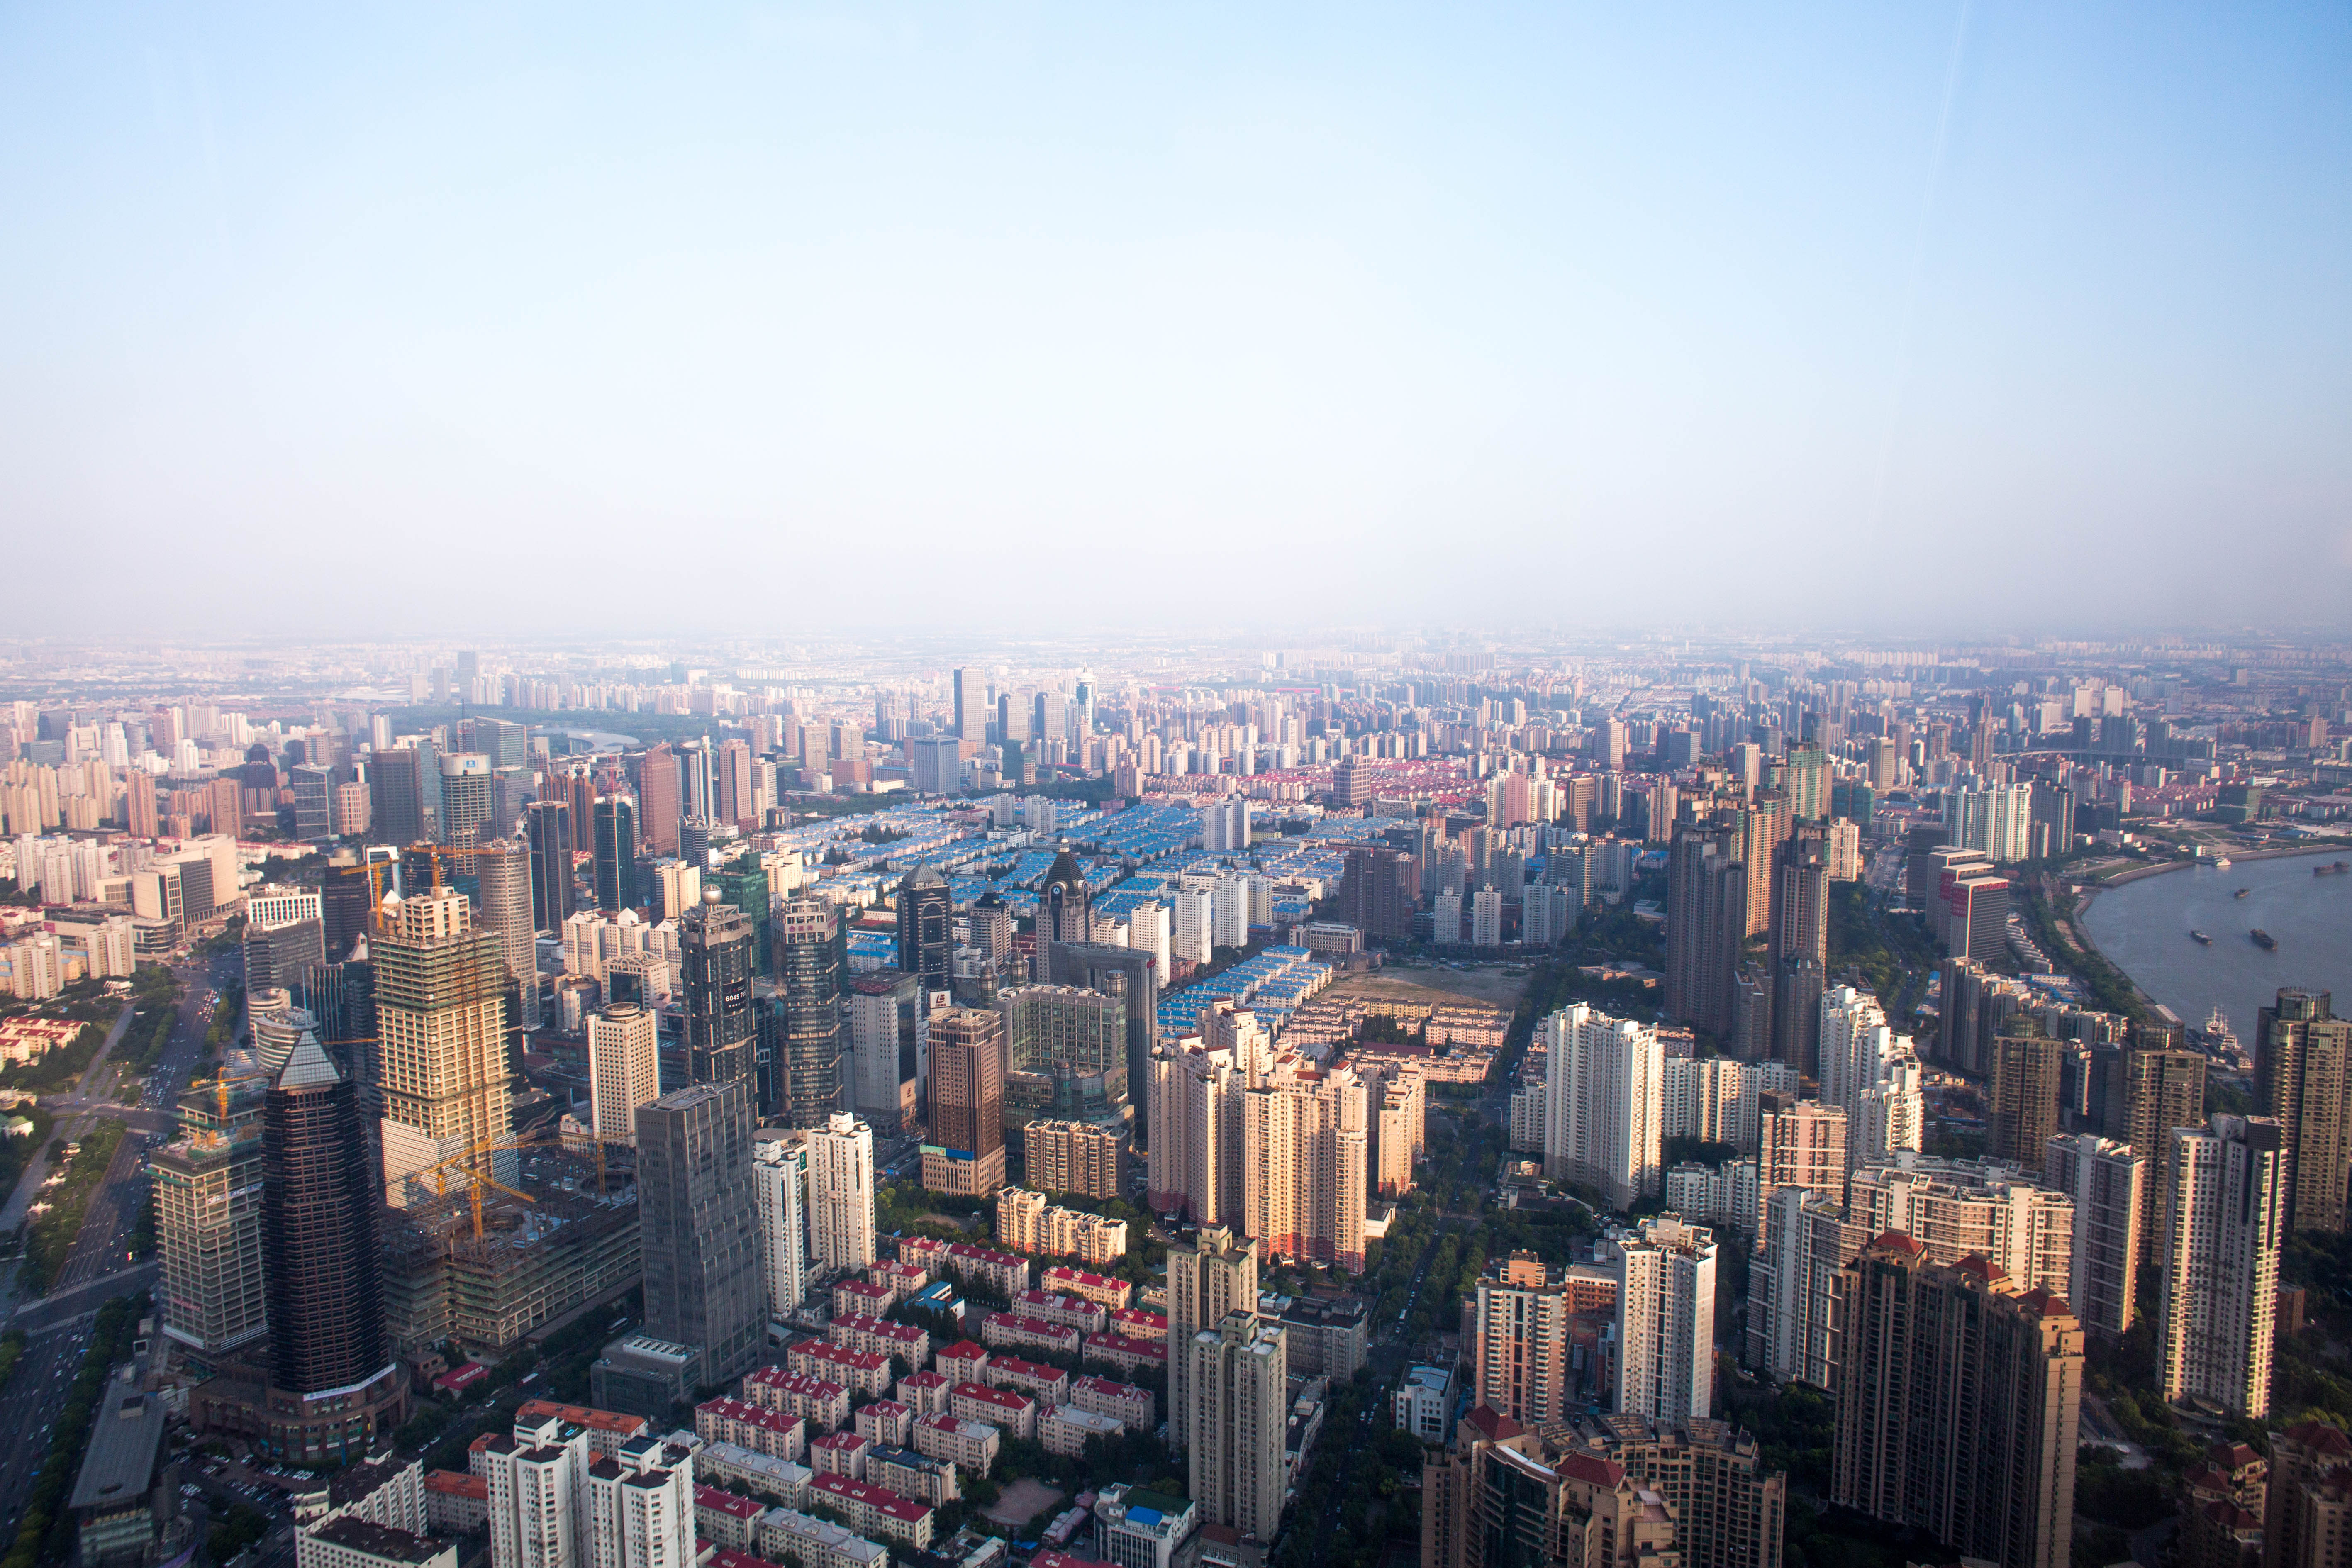
horizon, sky, skyline, photography, city, skyscraper, cityscape, panorama, downtown, dusk, evening, tower block, skyscrapers, buildings, metropolis, neighbourhood, aerial photography, urban area, residential area, geographical feature, human settlement, atmosphere of earth, metropolitan area